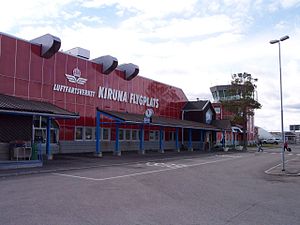
Kiruna Airport
Kiruna Airport, er en lufthavn placeret 8 km syd/øst for Kiruna i Sverige. Den er Sveriges nordligst beliggende lufthavn. I 2009 ekspederede den 186.069 passagerer og 1.325 landinger.